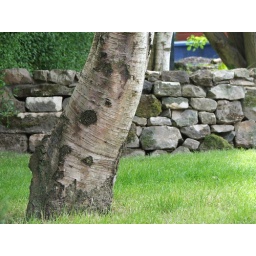
Terrace built in a garden in Dunfermline (June 06). All the stone was reclaimed building stone from an old outhouse.